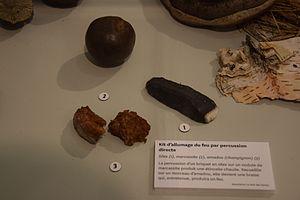
Il existe de nombreuses techniques de production de feu. Les systèmes d'allumages traditionnels se divisent en deux catégories principales :